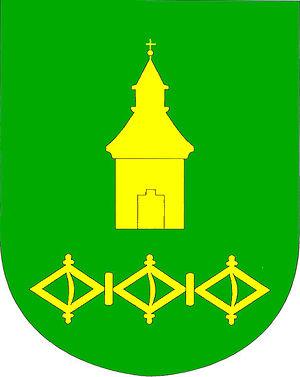
Oselce est une commune du district de Plzeň-Sud, dans la région de Plzeň, en République tchèque. Sa population s'élevait à 356 habitants en 2018.